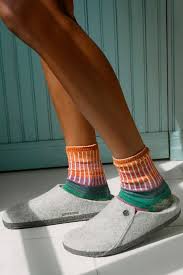
Label: Clog